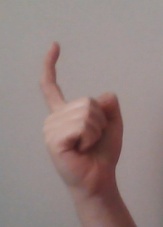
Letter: ra